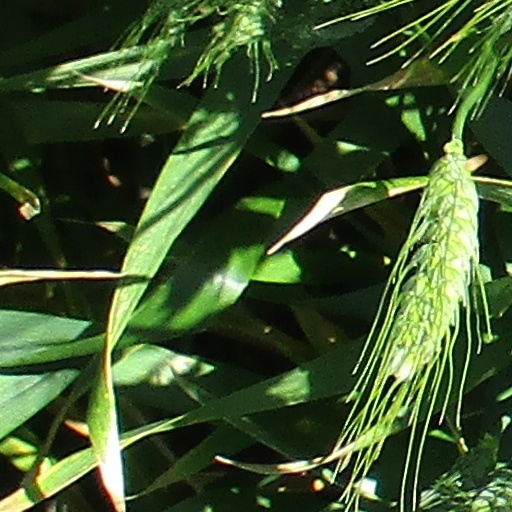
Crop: wheat